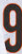
Number: 9